Soy inocente

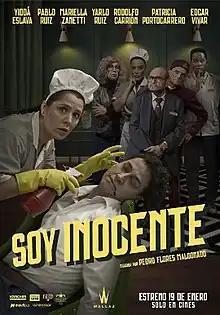
Film poster

Soy inocente is a 2023 Peruvian comedy mystery film directed by Pedro Flores Maldonado and written by Maldonado & Yiddá Eslava (who also co-produced with Julián Zucchi). Starring Yiddá Eslava. The film features the performance of the Argentine singer Pablo Ruiz who acts of himself. It premiered on January 19, 2023 in Peruvian theaters.